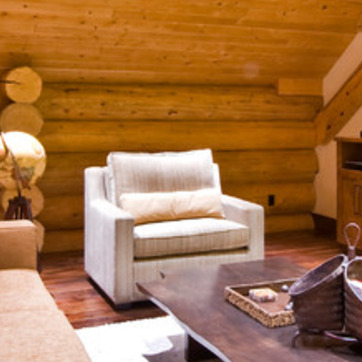
Material: fabric